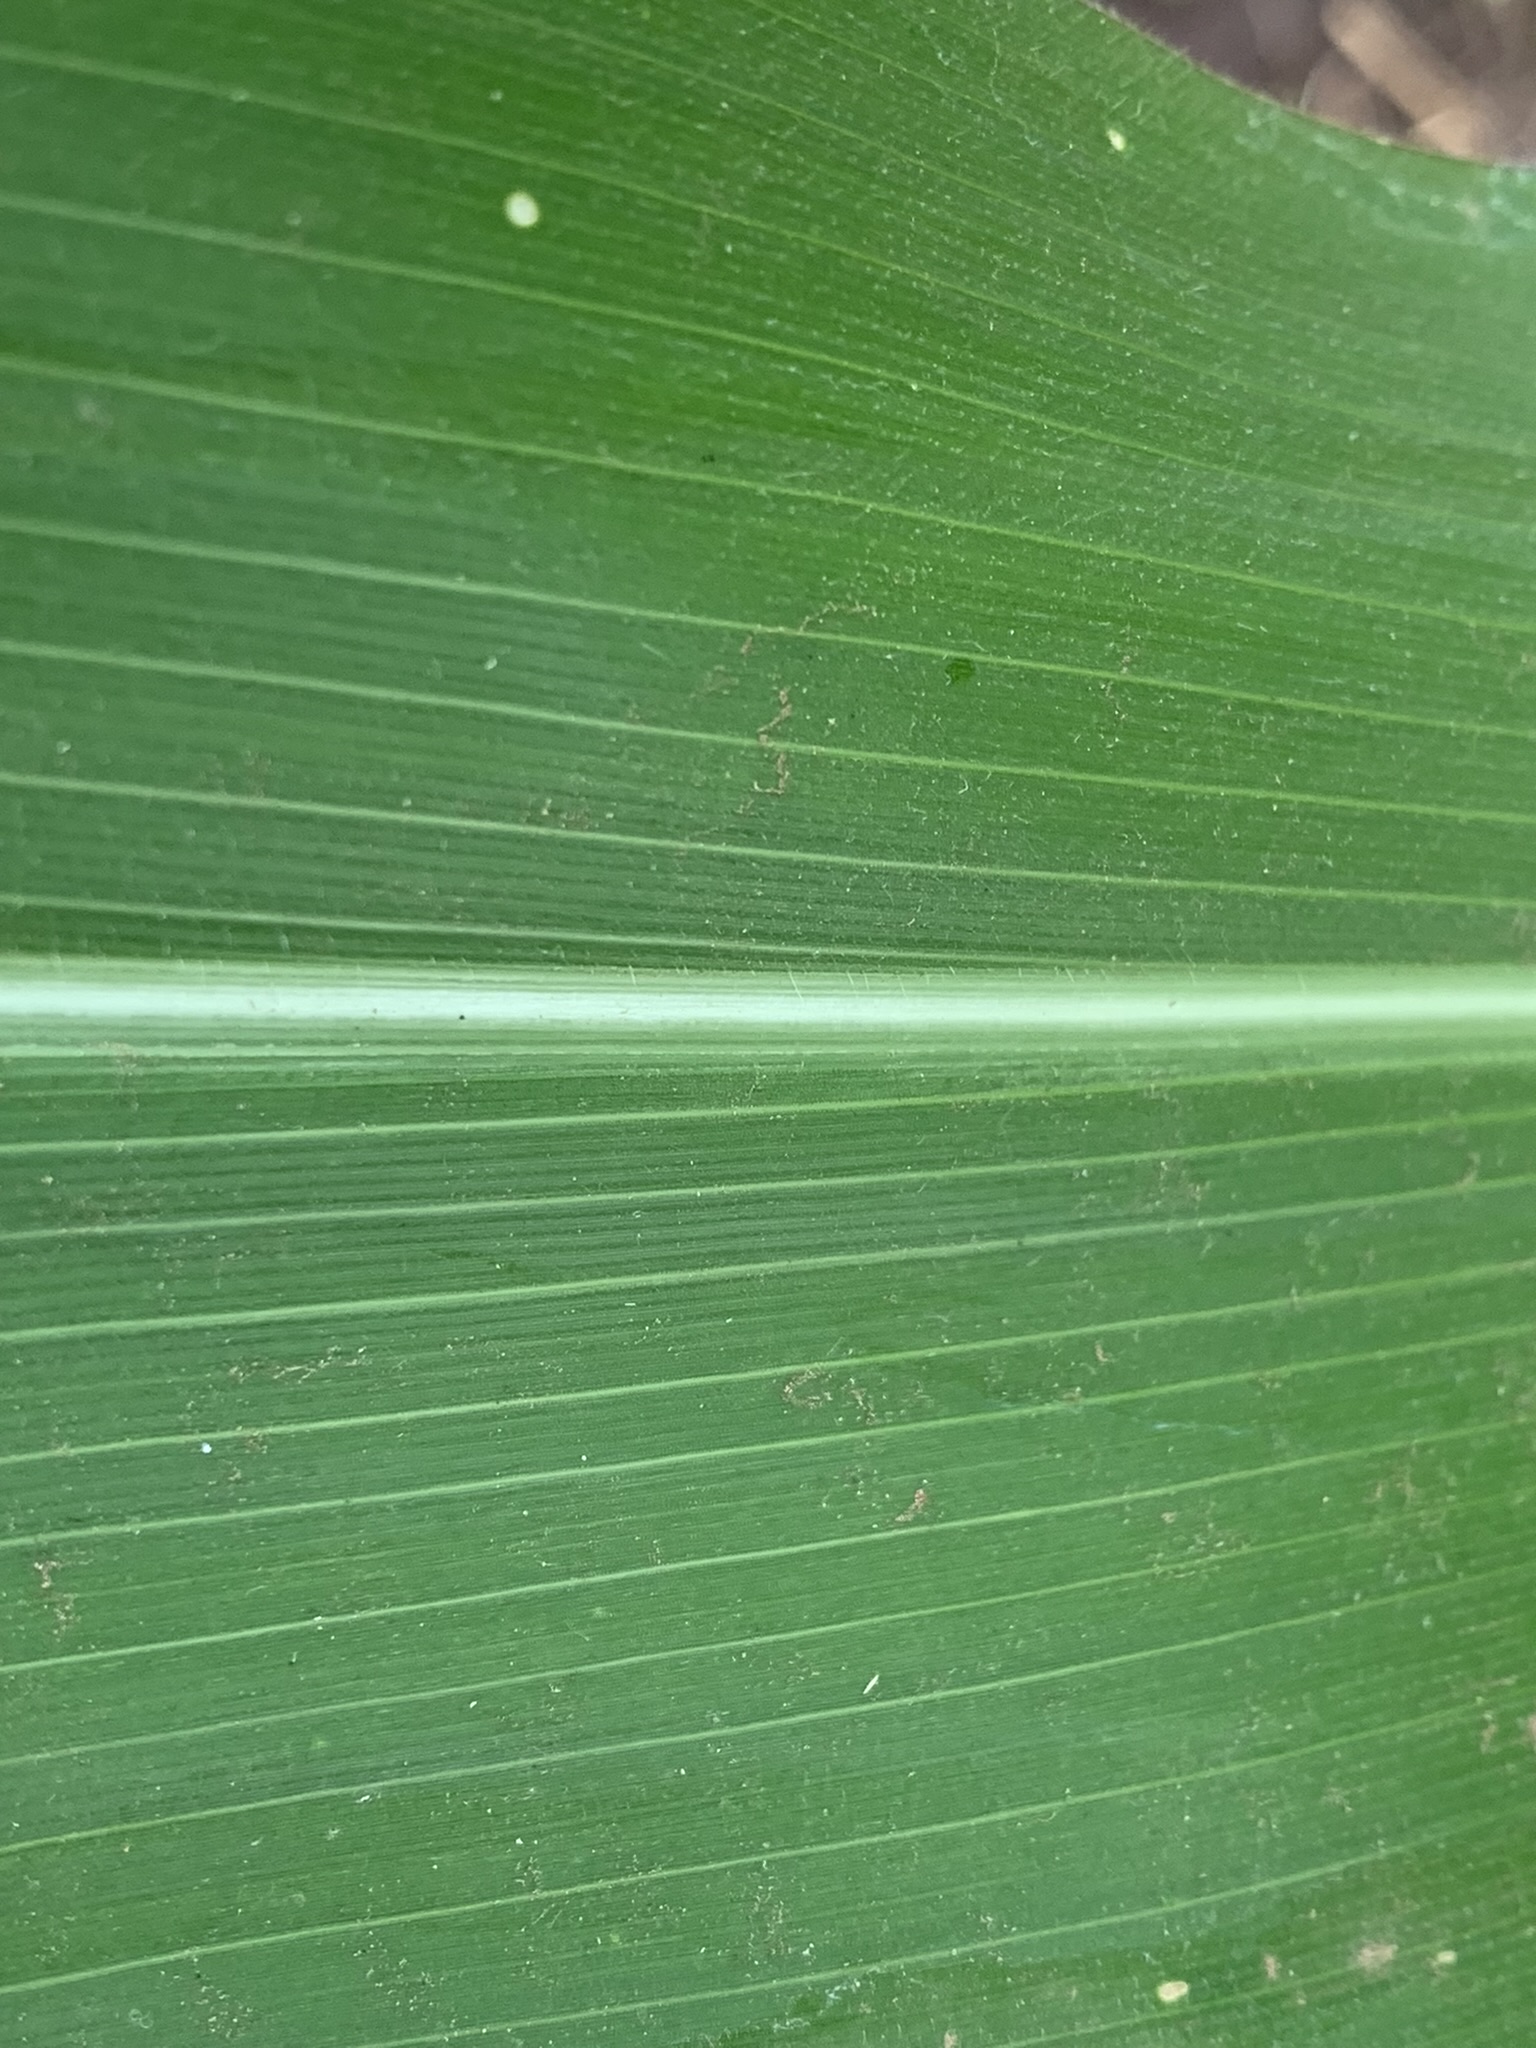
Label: Healthy